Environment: real
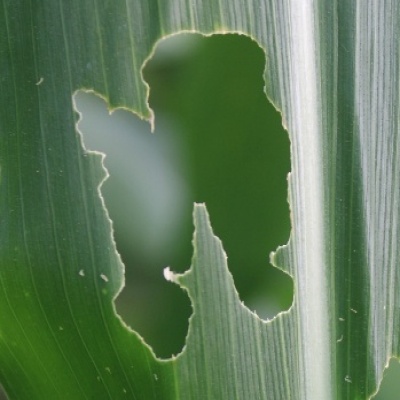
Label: fall_armyworm